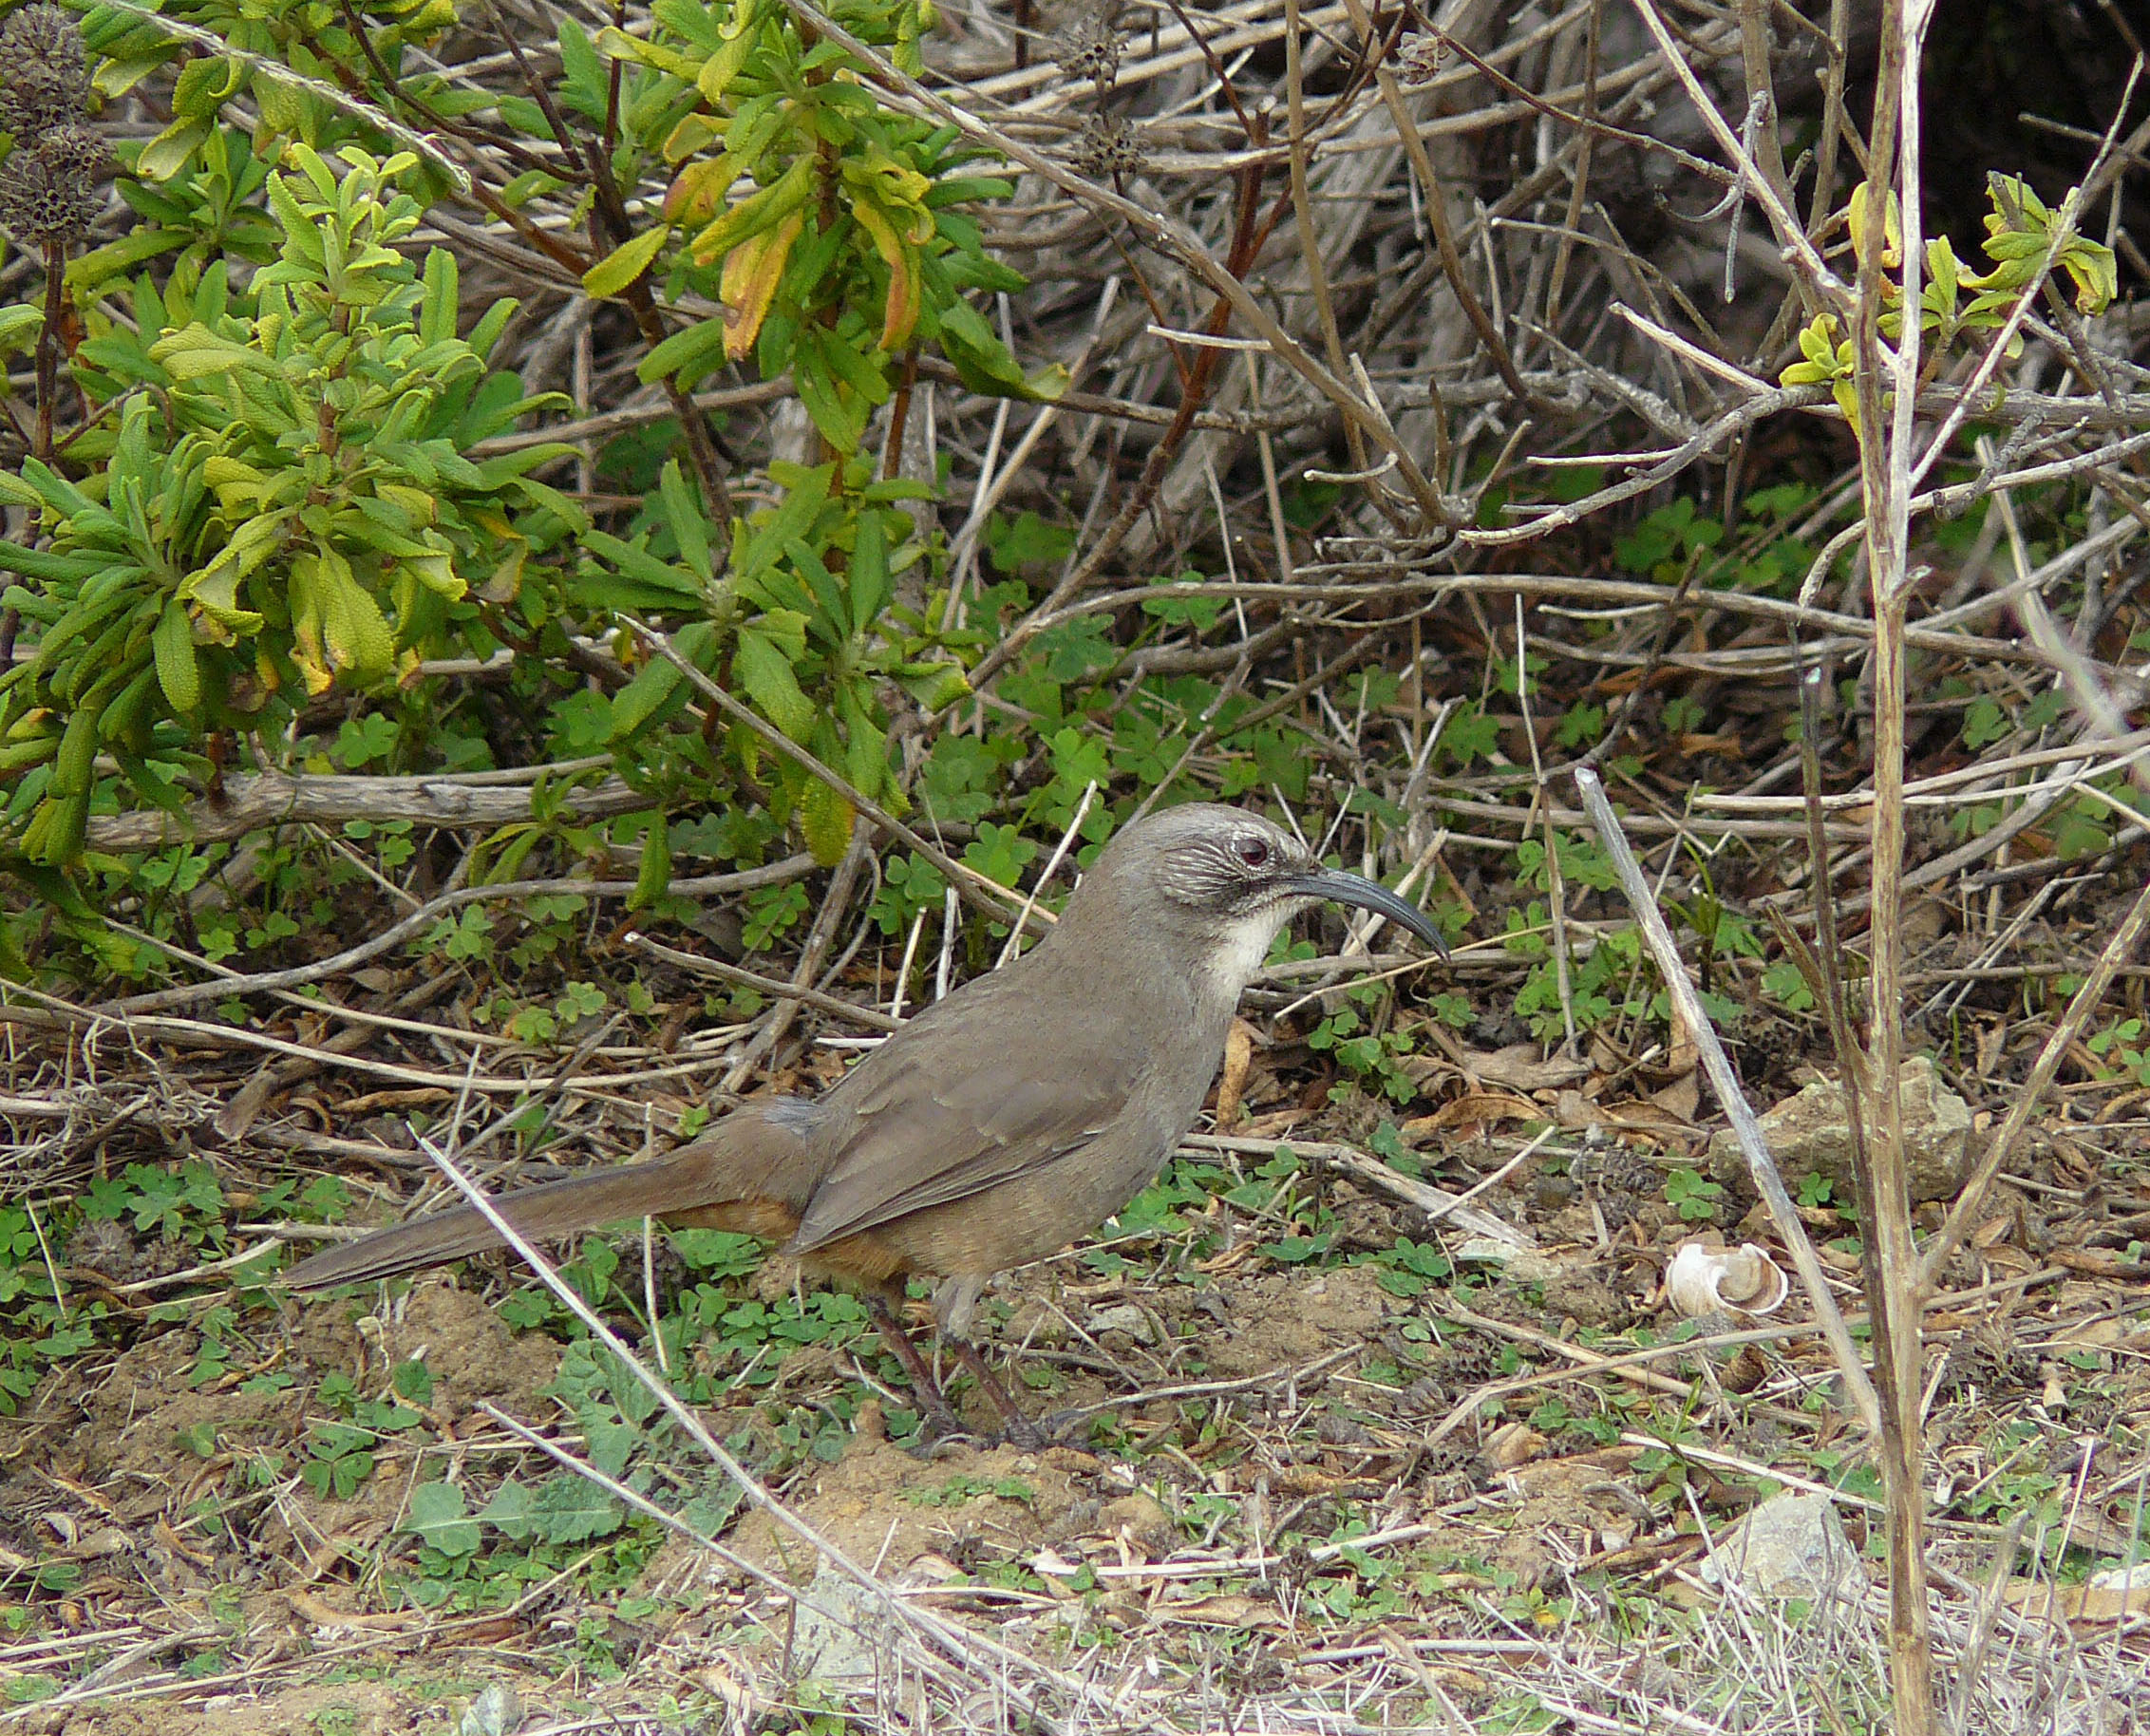
nature, branch, bird, wildlife, fauna, birds, vertebrate, sparrow, finch, californiathrasher, toxostomaredivivum, perching bird